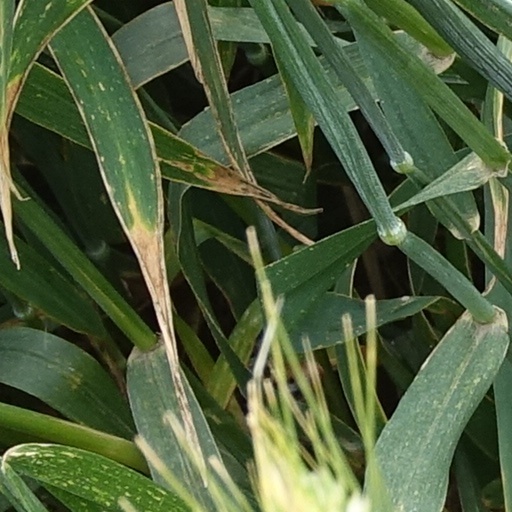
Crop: wheat